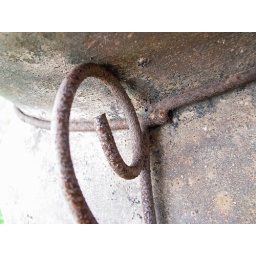
Another plant pot in my garden. Still not sure what I am doing! lol